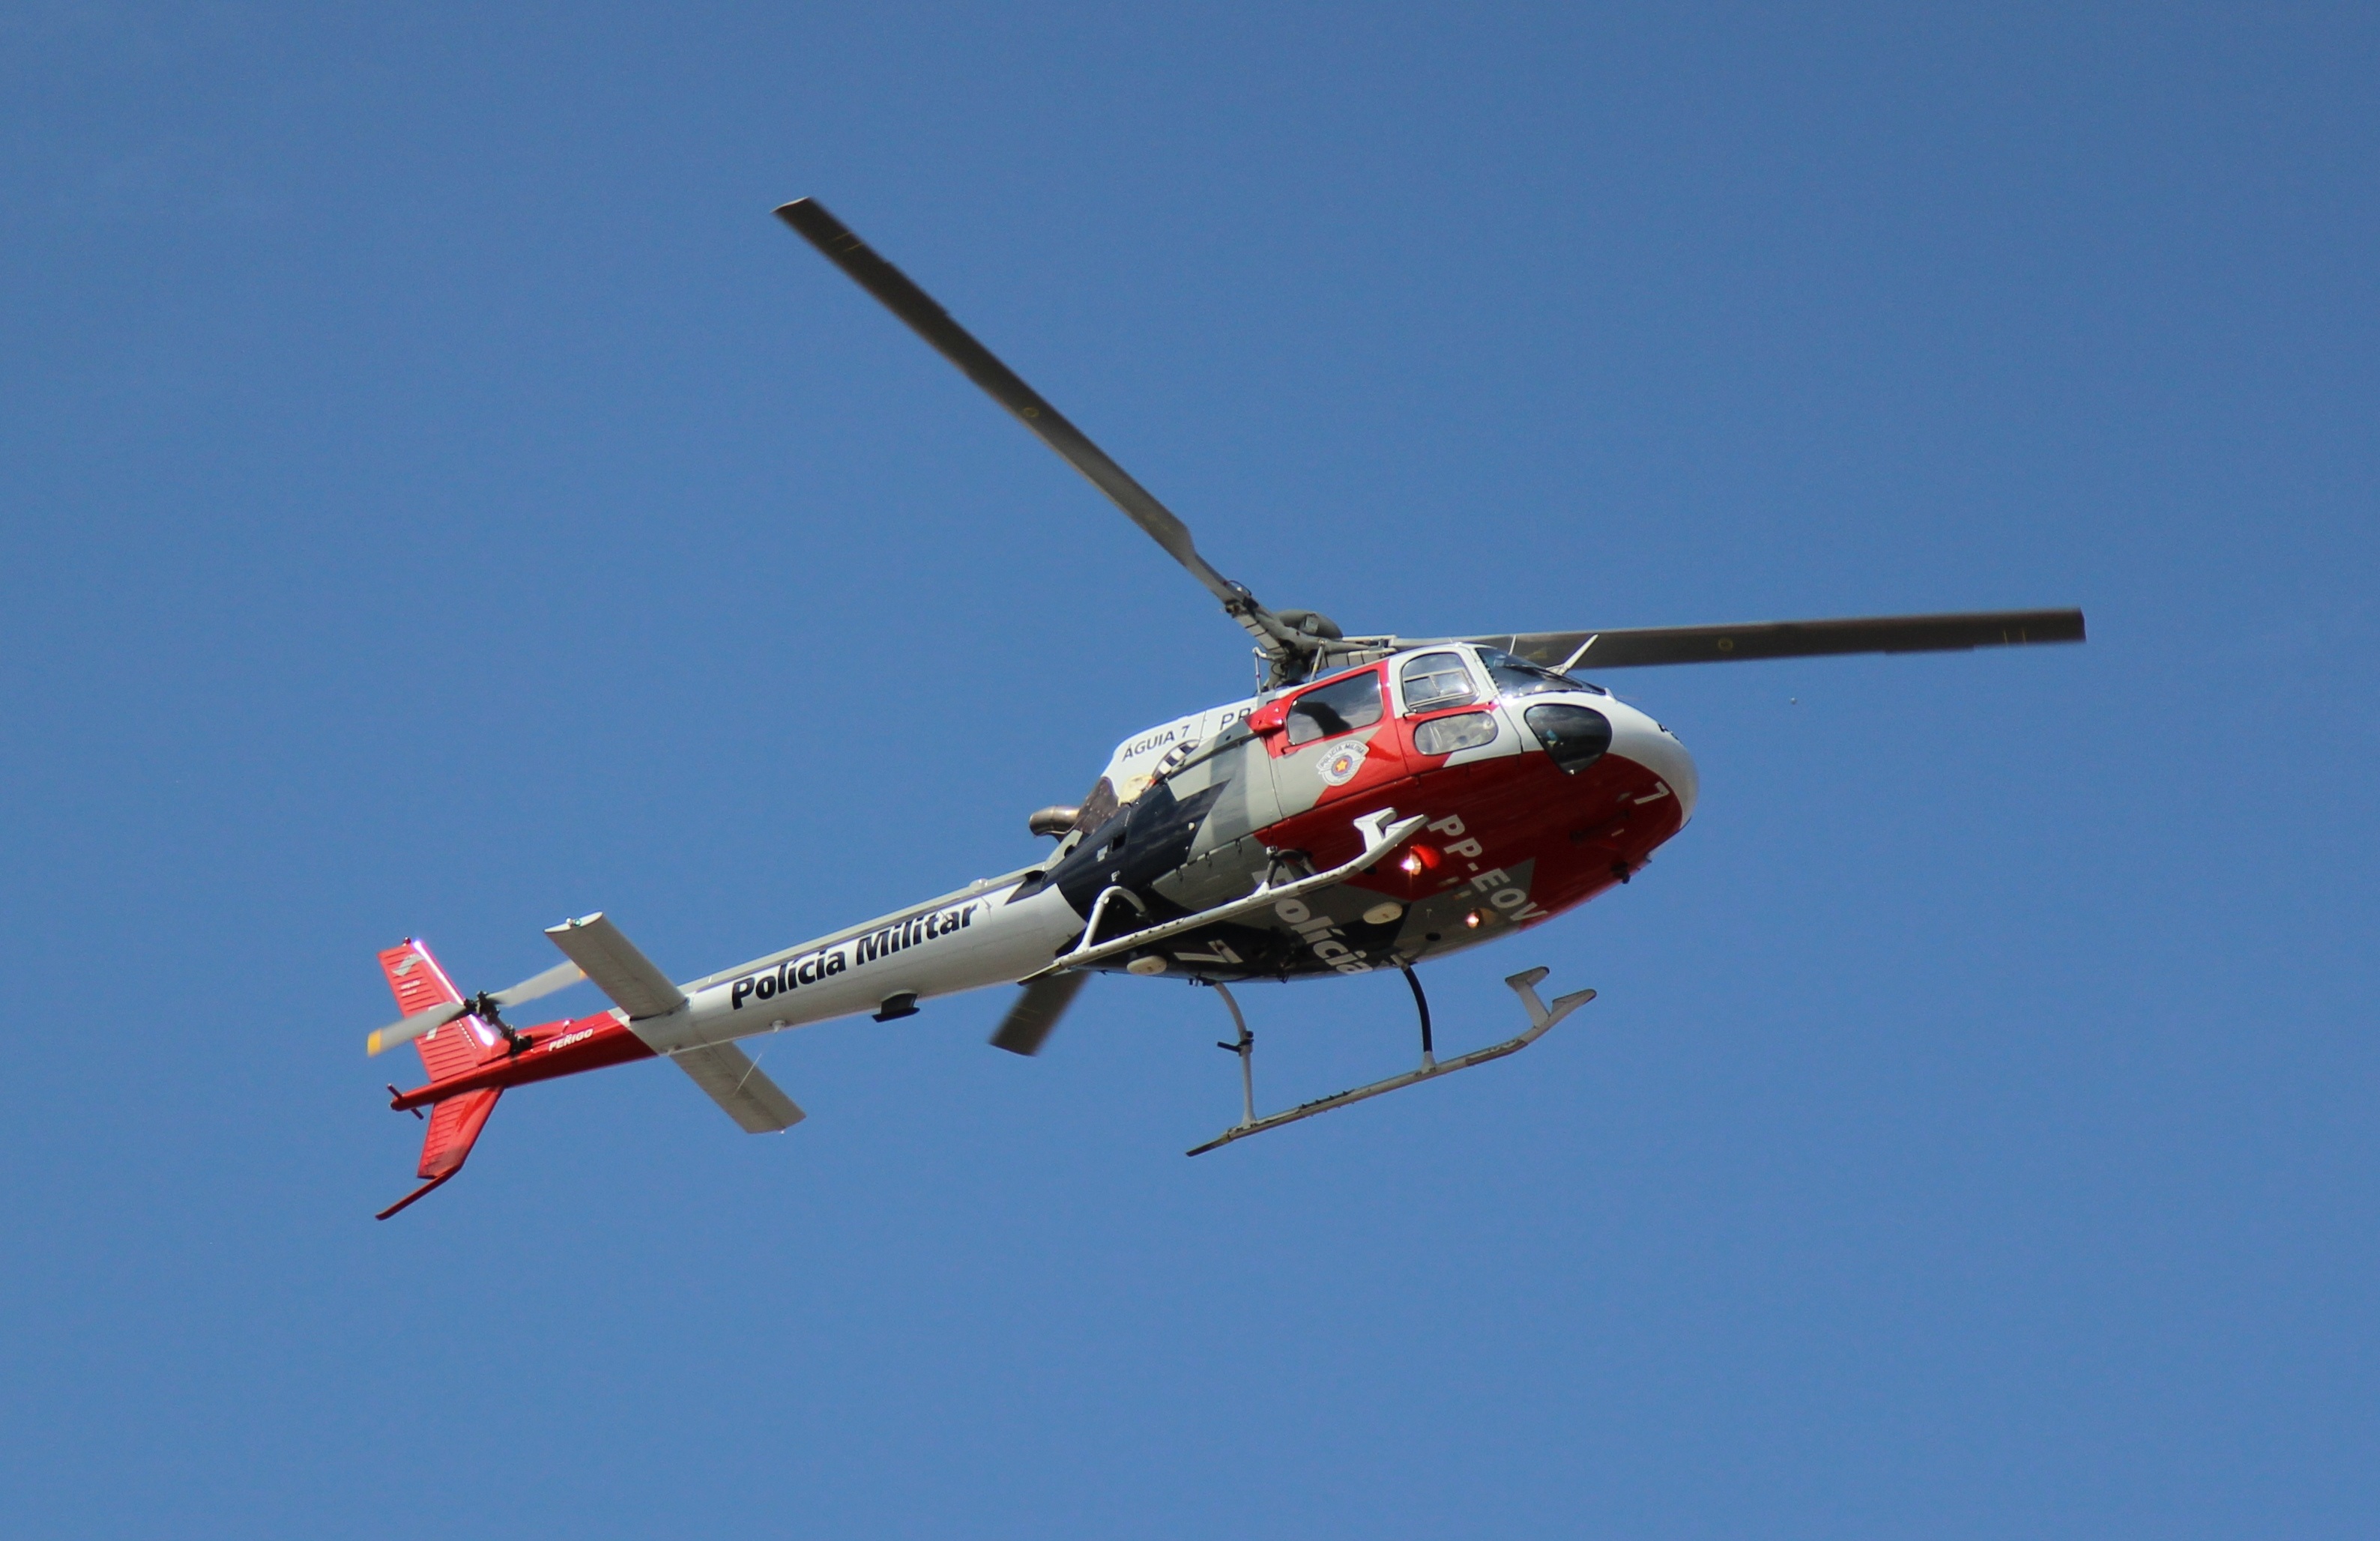
aircraft, military, celebration, vehicle, aviation, flight, helicopter, police, brazil, rotorcraft, air show, aerobatics, authorities, independence parade, atmosphere of earth, helicopter rotor, military helicopter, bell 412